St. Paul's College, Macau

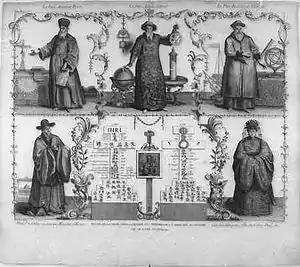
Represented (top): Matteo Ricci, Adam Schall von Bell, Ferdinand VerbiestBottom: Paul Siu, colao or Prime Minister of State; Candide Hiu, granddaughter of Colao Paul Siu.

Since 1557, Portuguese Macau had been the single center for exchange between China and Japan, and from there to Europe via Goa. In 1571 Nagasaki was opened for Portuguese ships, after an agreement with "daimyō" Ōmura Sumitada who converted to Catholicism, and a flourishing trade established between the two cities, that would become known as "Nanban trade period".